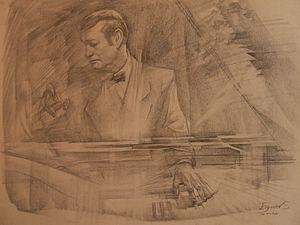
Dessin de Georges Cziffra (propriété collection particulière Jean-Luc Perrot)
György Cziffra est un pianiste virtuose hongrois naturalisé français en 1968.
La Chaise-Dieu est une commune française, située dans le département de la Haute-Loire en région Auvergne-Rhône-Alpes.